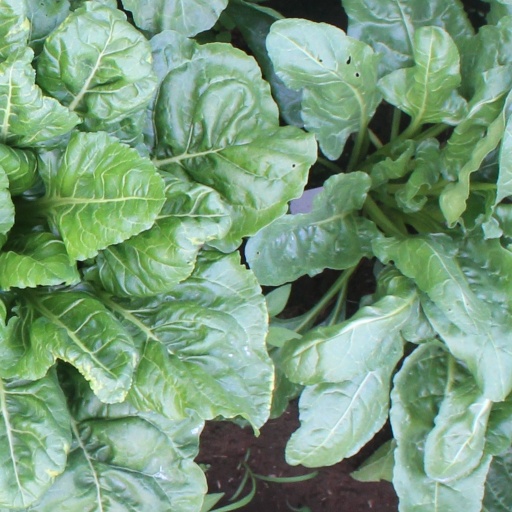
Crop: sugar beet